Michel Leplay

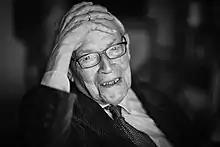
Leplay in 2017

Michel Leplay (22 February 1927 – 26 February 2020) was a French Protestant pastor. He was the director of the weekly newspaper "Réforme", and was honored with the Amitié judéo-chrétienne de France prize in 2017.